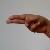
The image shows a hand gesture representing the letter 'H' in Indian Sign Language.